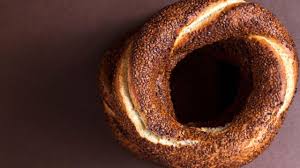
Yemek: simit